One Angry Veronica

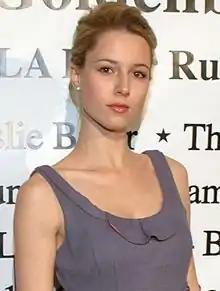
Recurring character Meg Manning (Alona Tal, "pictured") dies in "One Angry Veronica". Except for a brief cameo in a dream sequence in "I Am God", this would be her final appearance on the show.

"One Angry Veronica" was written by Russell Smith and directed by John T. Kretchmer, marking Smith's second and final writing credit for the show (after writing the teleplay for "Drinking the Kool-Aid") as well as Kretchmer's sixth directing credit for the show.